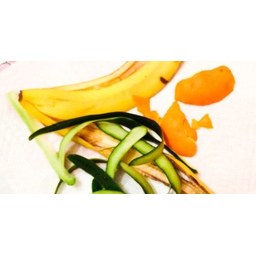
Label: trash